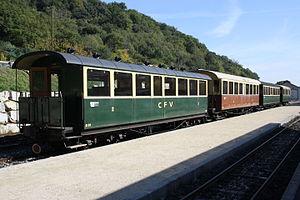
Le chemin de fer du Vivarais est un chemin de fer touristique à voie métrique se trouvant en Ardèche. Aujourd'hui, il relie Saint-Jean-de-Muzols à Lamastre en 33 km. Il possède la particularité d'être exploité en traction à vapeur avec les célèbres locomotives Mallet. A l'origine de l'autorail Billard qui circulait sur le CFD était initialement appelé « Le Mastrou », la rame avec une locomotive à vapeur qui circule pour le tourisme du CFV est aussi « Le Mastrou ».